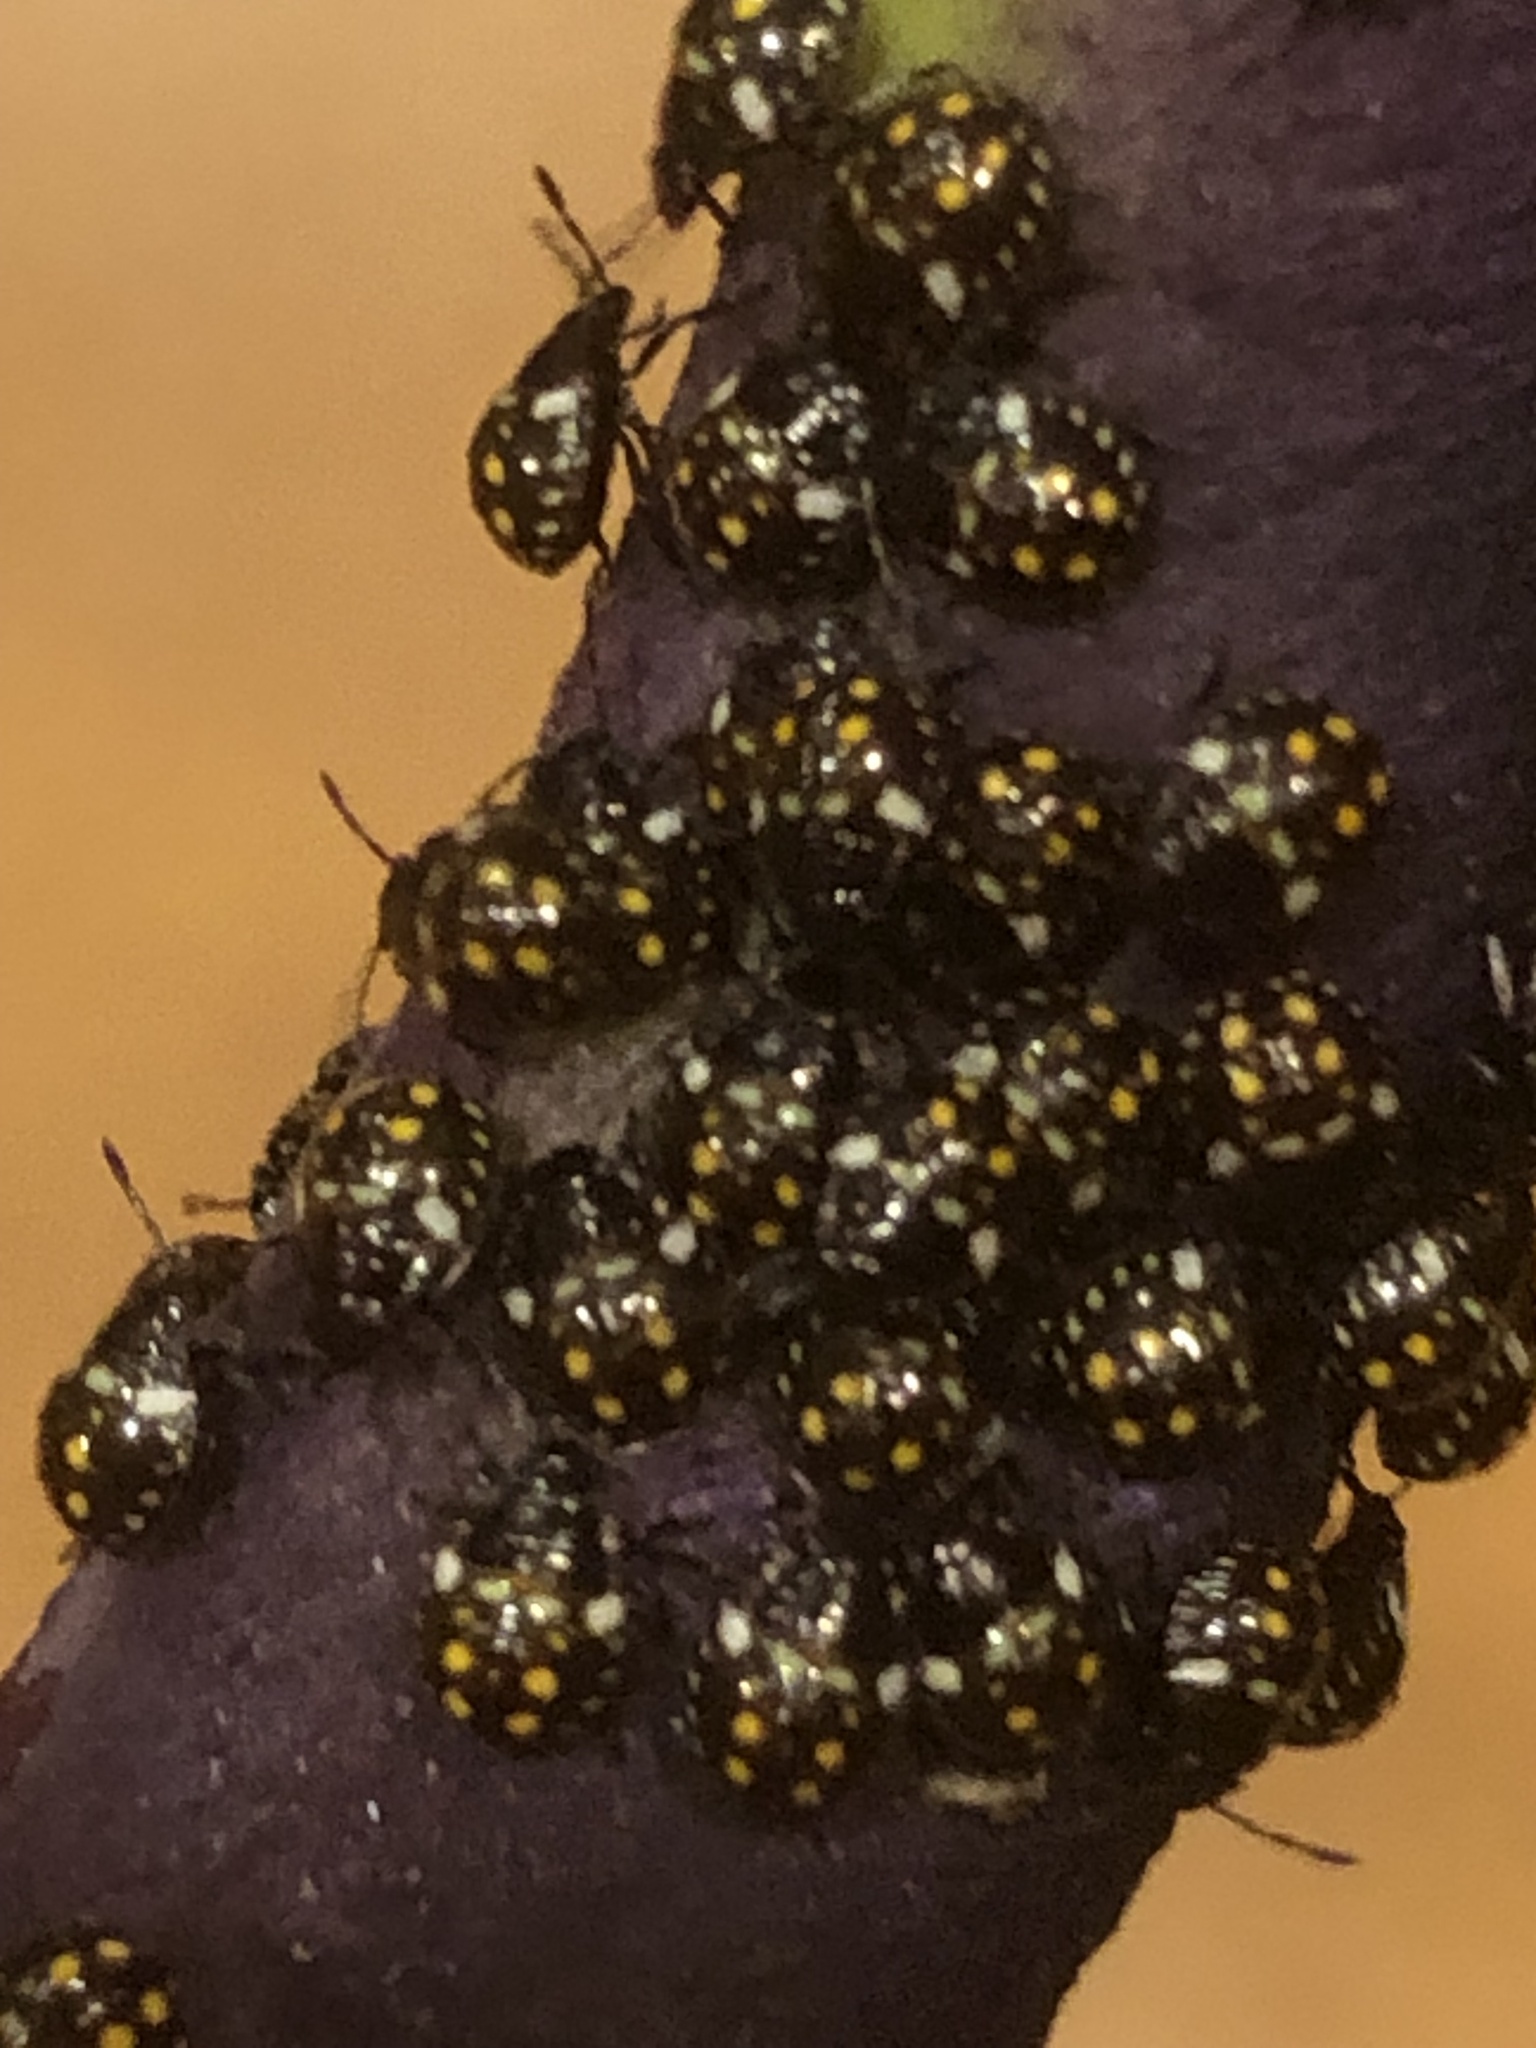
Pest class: stink_bug